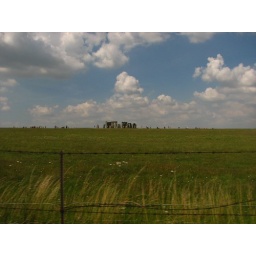
I loved the tower of cloud above it